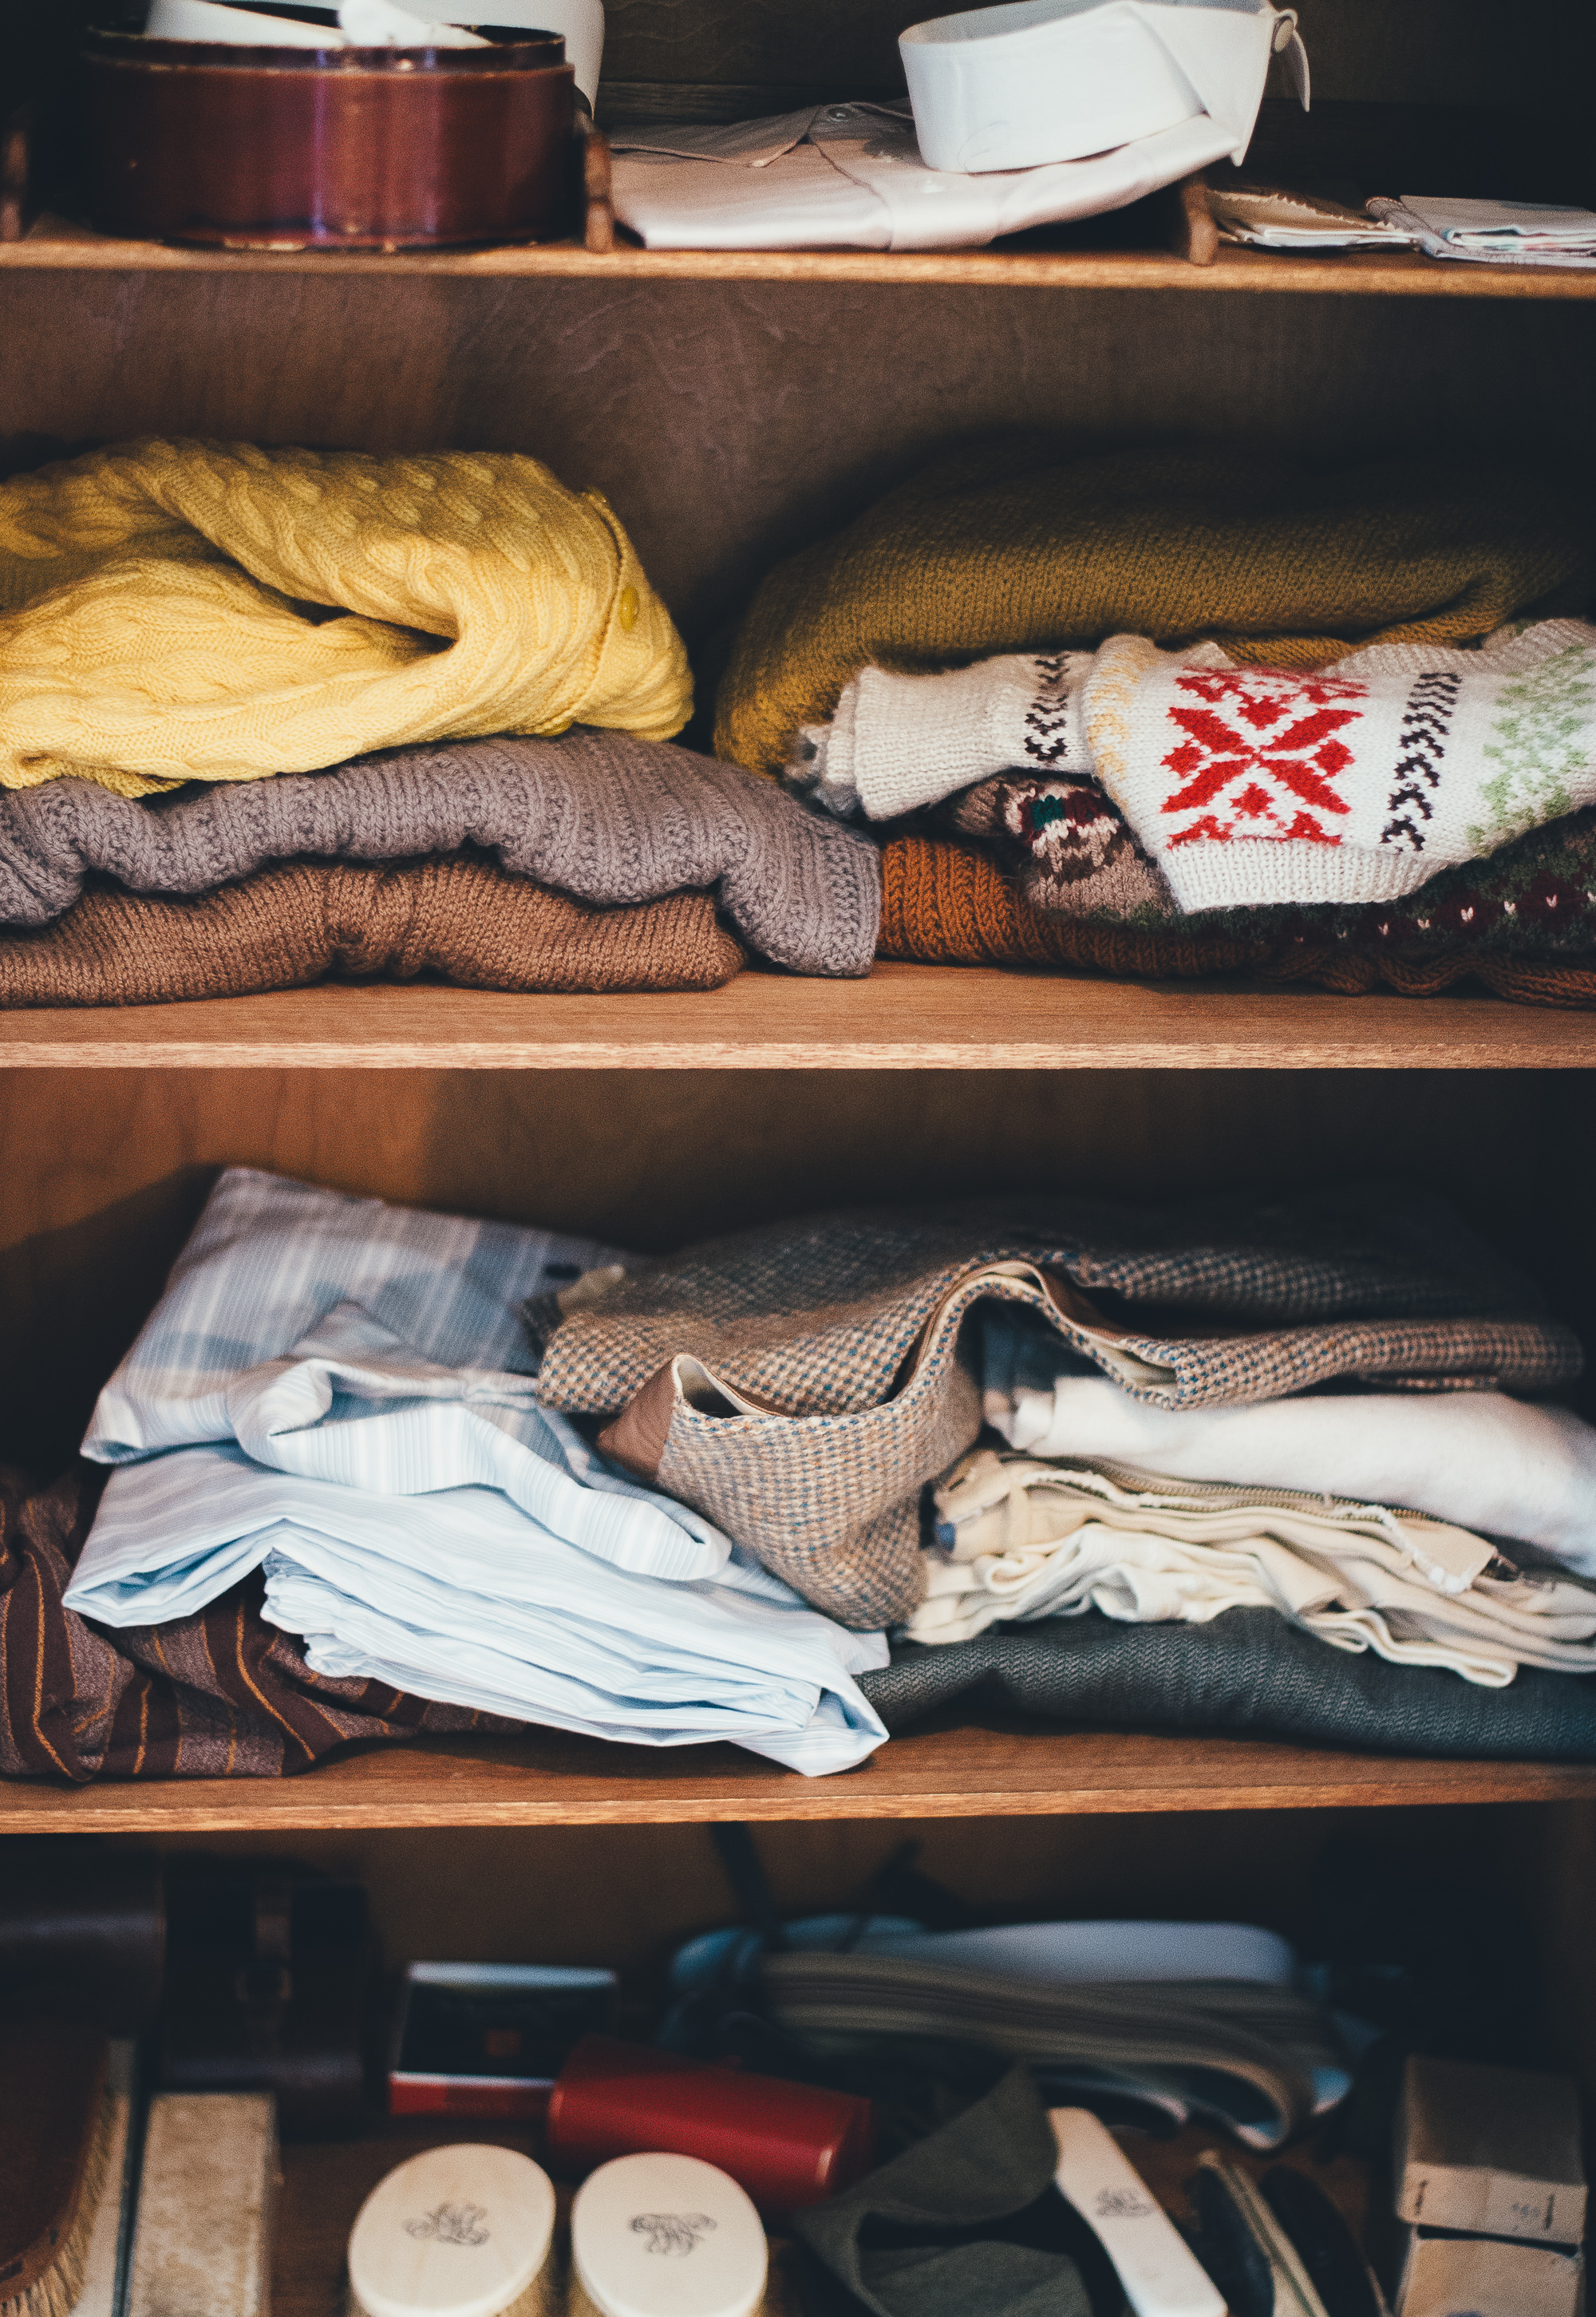
shoe, wood, room, cabinet, art, shelves, footwear, wardrobe, clothes, garments